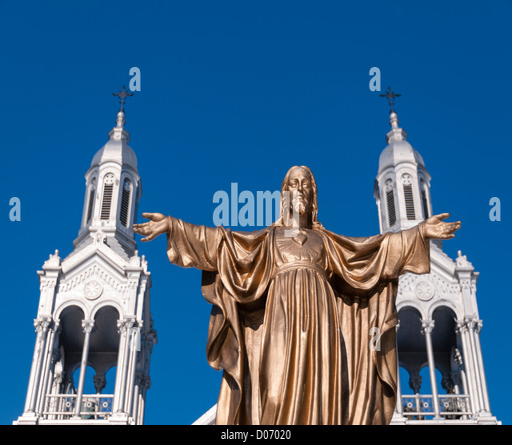
gold statue of builder in front with vivid blue sky in the background